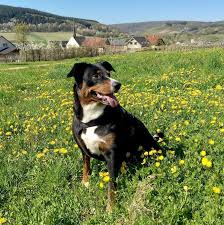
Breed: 234-n000091-Appenzeller